Henri Pittier National Park

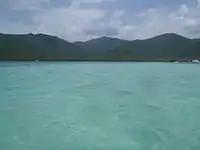
Beach

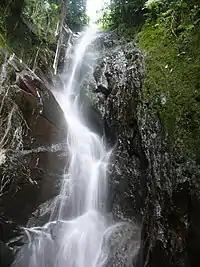
A waterfall in the National Park Henri Pittier

Henri Pittier National Park is located in the Central Region, occupies most of the northern state of Aragua and much of the northeastern state of Carabobo, covers a considerable area of the Venezuelan Coastal Range, adjacent to the towns of Choroní, Cuyagua, Chuao, Cata, La Ciénaga, Ocumare de la Costa y Turiamo.